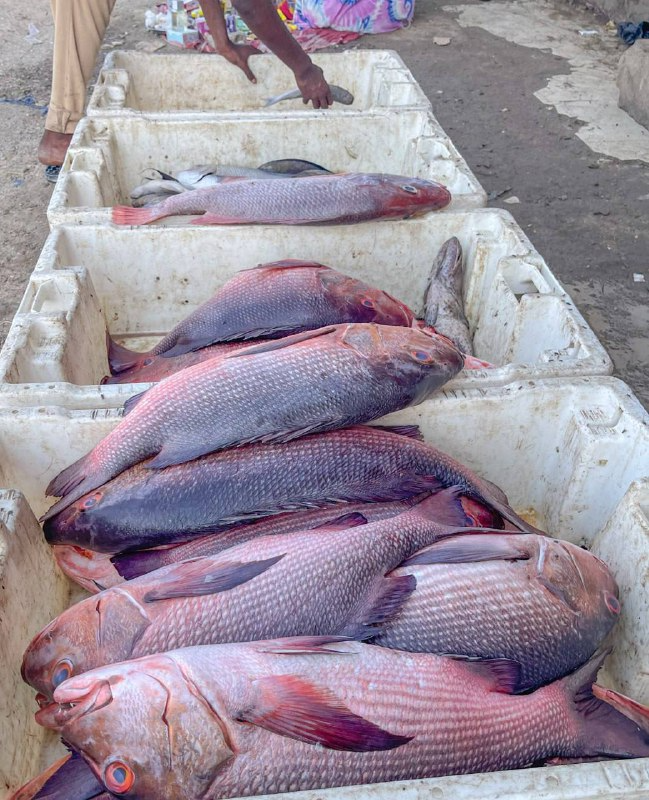
الوصف بالفصحى: أسماك بحرية ضخمة حمراء اللون معروضة في صناديق داخل سوق السمك
الوصف بالعامية السودانية: سمك بحر أحمر وكبار، خاتنو في صناديق في سوق من اسواق السمك
التصنيف: Agriculture & Livestock